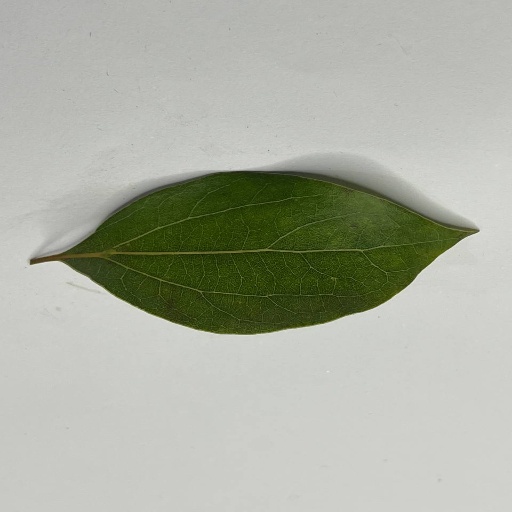
Species: Camphor
Leaf condition: Healthy Leaf